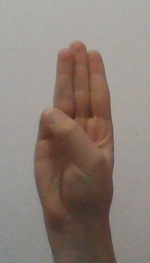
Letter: thaa